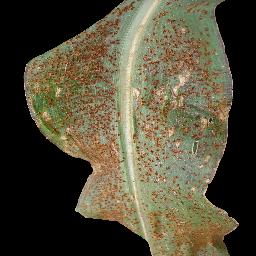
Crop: corn
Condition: (maize)_common_rust